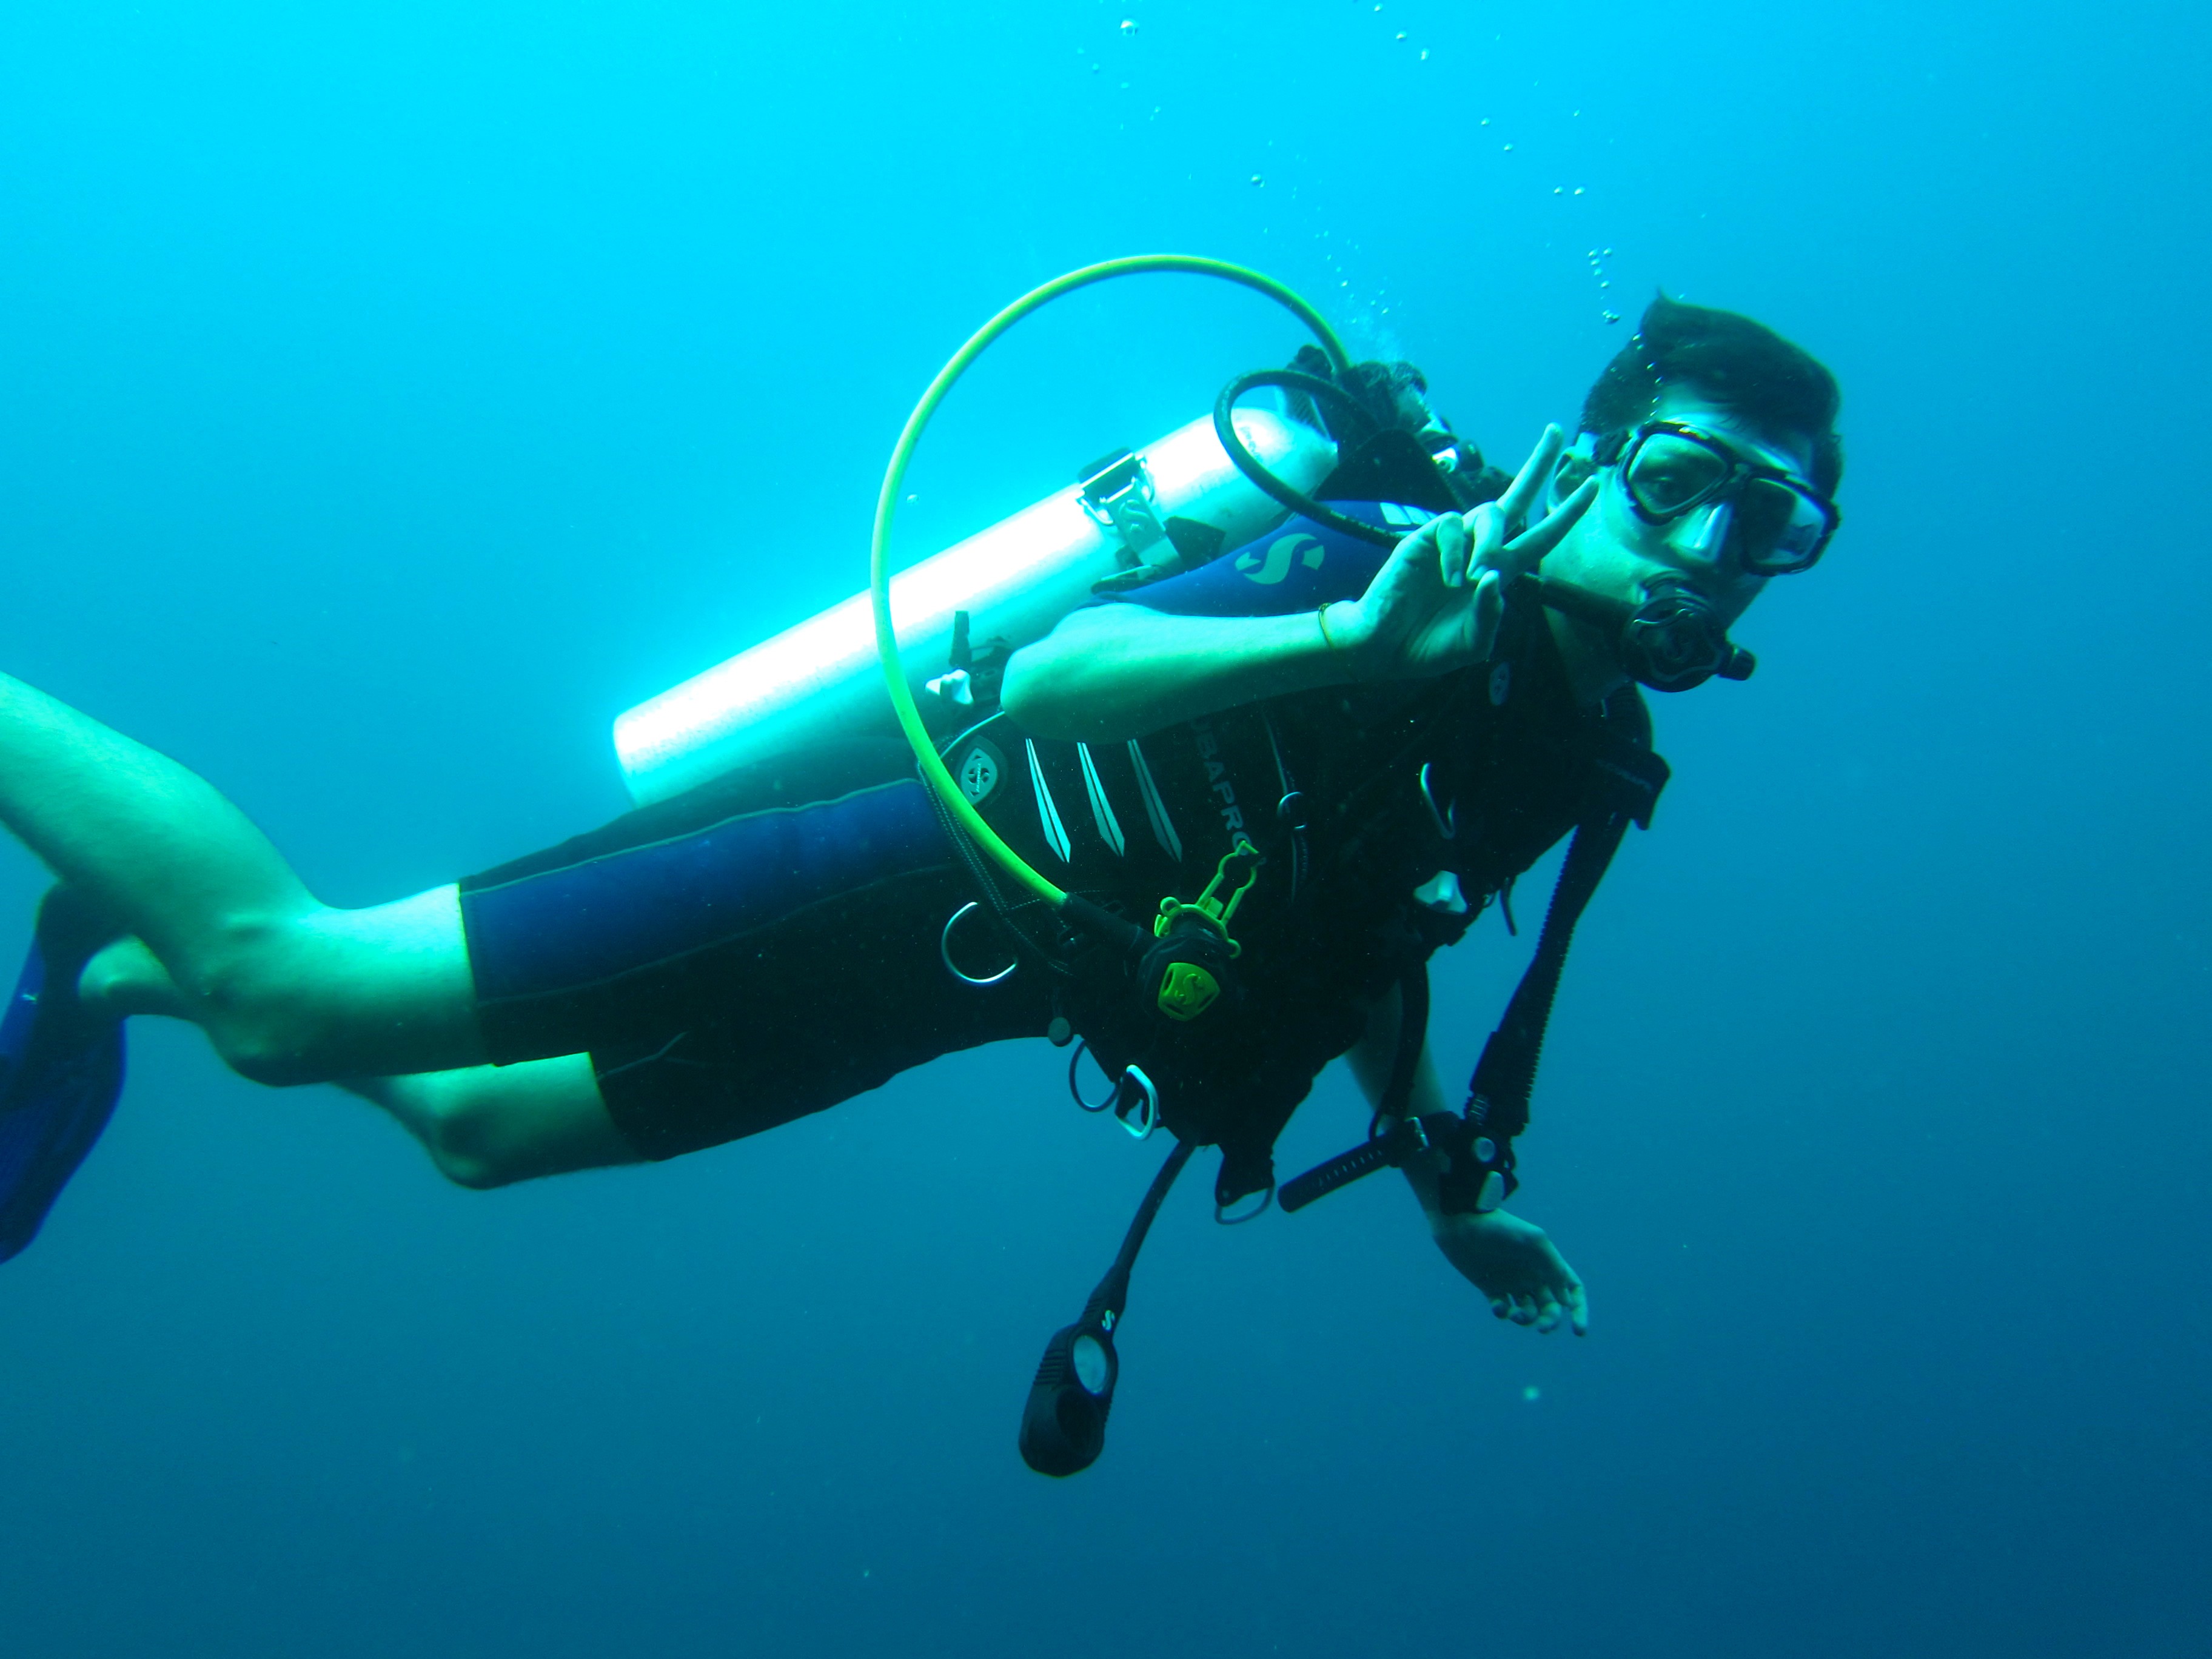
sea, ocean, recreation, diving, underwater, biology, extreme sport, freediving, scuba diver, sports, scuba, maldives, water sport, scuba diving, outdoor recreation, marine biology, underwater diving, divemaster, diving suit, deep diving